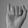
ASL letter: I